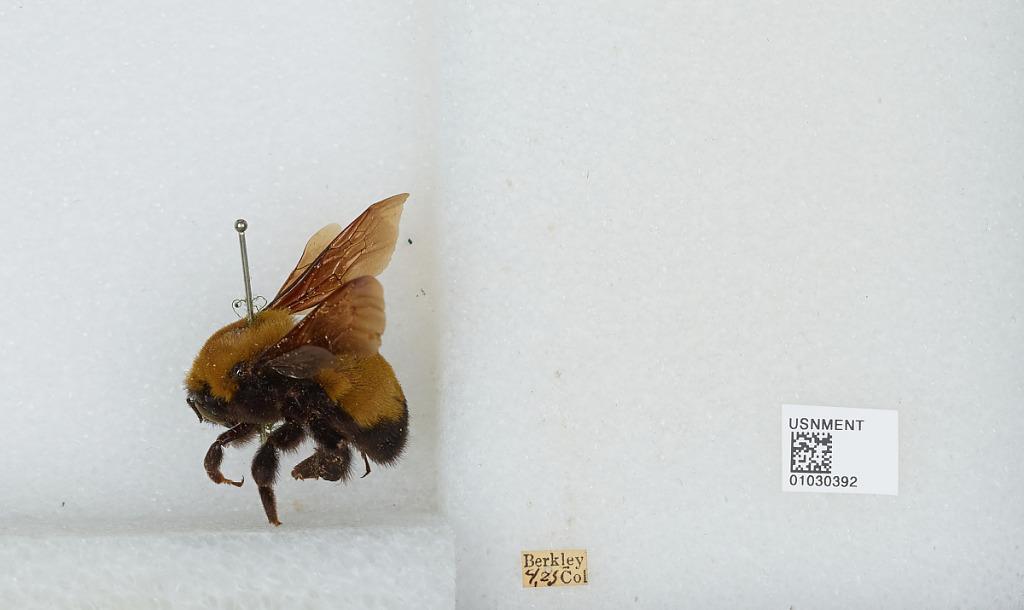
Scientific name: Bombus (Separatobombus) morrisoni Cresson
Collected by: Berkley
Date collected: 1925-4-